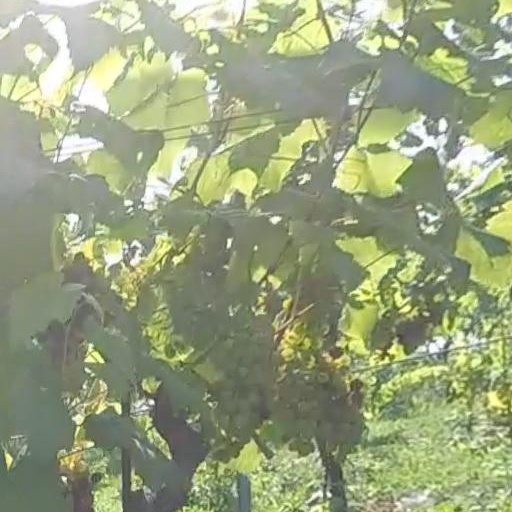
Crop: grape